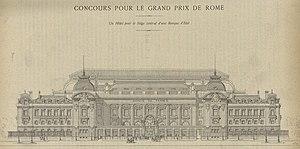
La plupart des œuvres graphiques de Tony Garnier sont conservées au musée des Beaux-Arts, au sein de la Fondation Renaud et aux Archives municipales de Lyon.
Tony Garnier, né le 13 août 1869 à Lyon et mort le 19 janvier 1948 à Roquefort-la-Bédoule, est un architecte et urbaniste français. Nombre de ses projets sont à l’origine d’avancées considérables dans la réflexion que menaient alors les architectes sur ce qu’ils considéraient être l’architecture et l'urbanisme moderne.